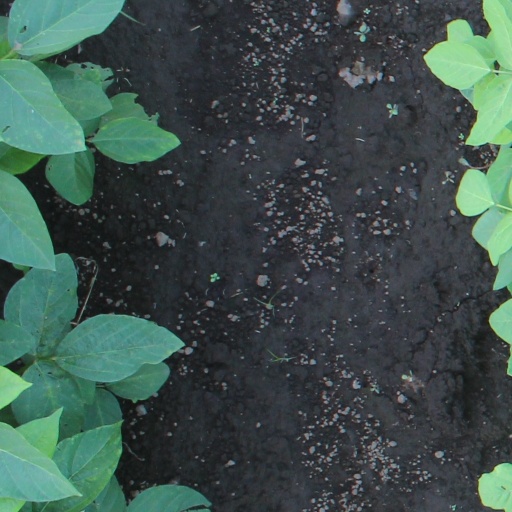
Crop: soybean